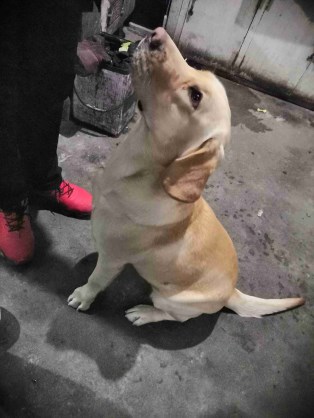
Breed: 3580-n000122-Labrador_retriever